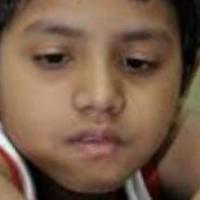
Age group: age 01-10